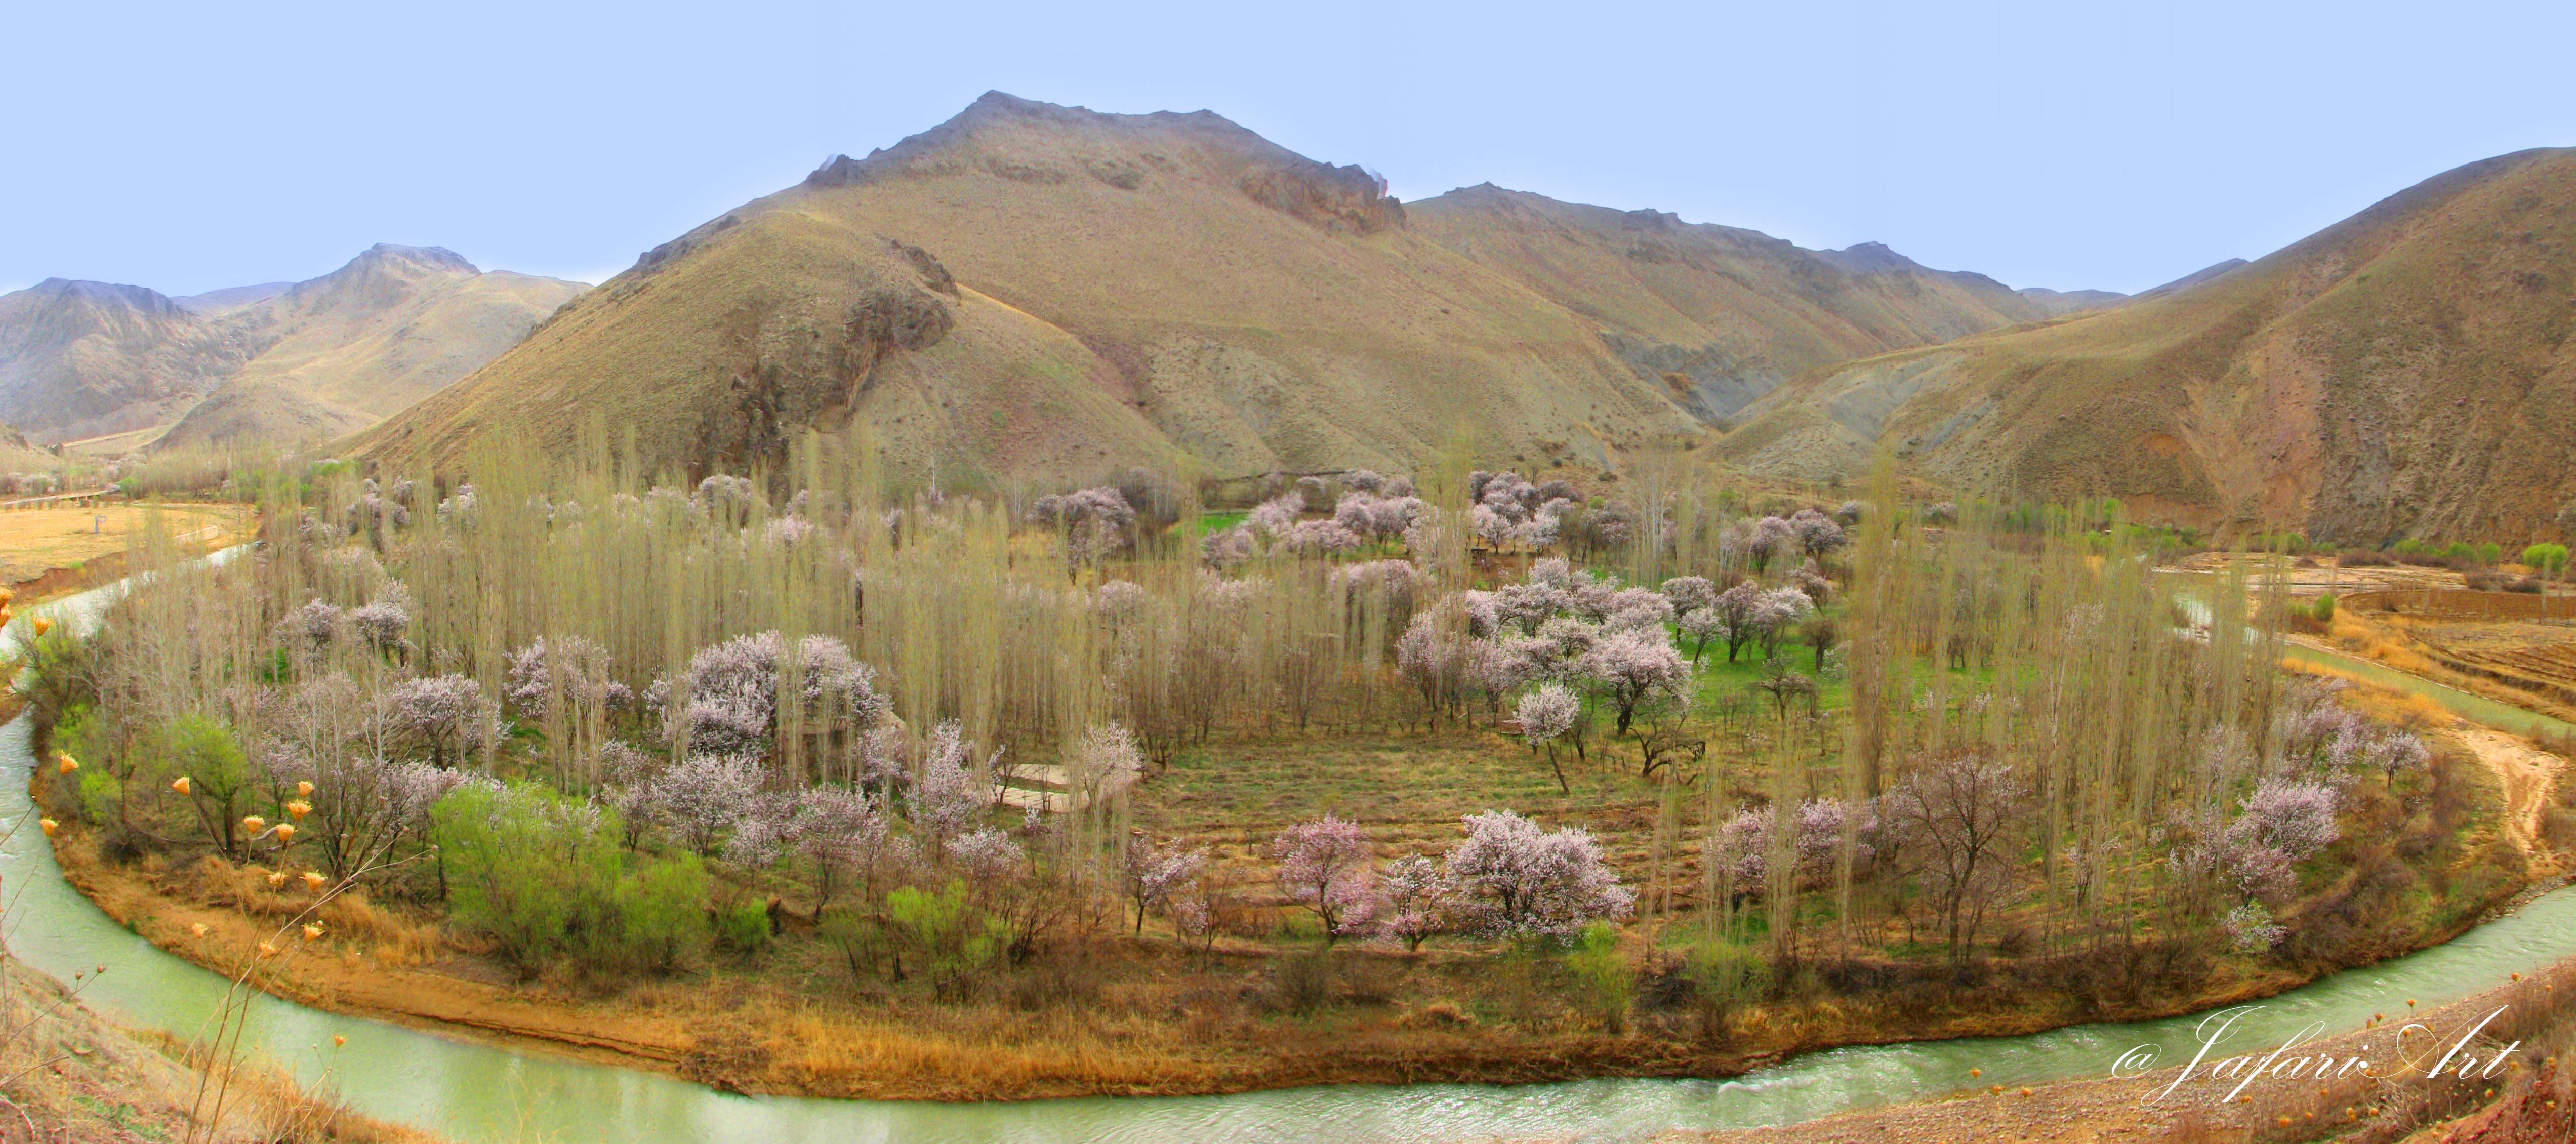
landscape, tree, water, nature, grass, mountain, sky, mountainous landforms, highland, hill, natural landscape, fell, wilderness, lake, lake district, rural area, plateau, tarn, hill station, terrain, rock, outcrop